All Hallows, Bread Street

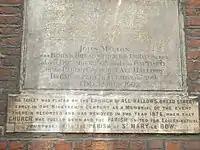
Stone tablet commemorating John Milton, now at St Mary-le-Bow

The main frontage of the reconstructed church faced north onto Watling Street. It had eight round-headed windows (one of them blind) decorated with carved keystones. The plan of the church was in the shape of a slightly irregular quadrilateral with an annex protruding on the south. The walls were topped by a balustrade.